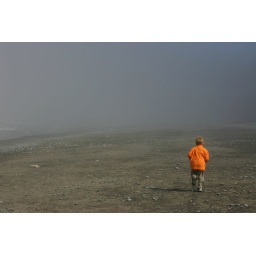
My nephew running along the beach on the trail to Hole in the Rock on the Olympic Penninsula